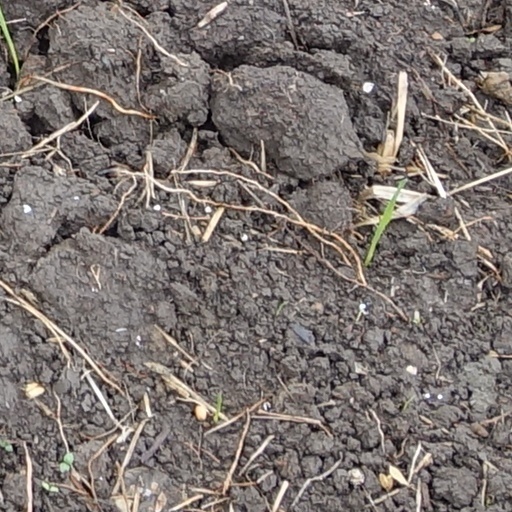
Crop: wheat